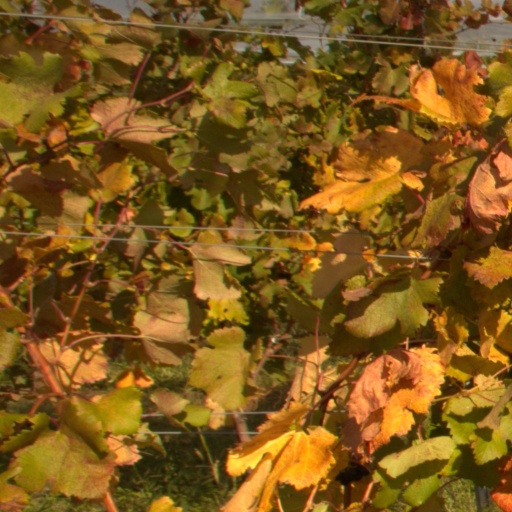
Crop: grape